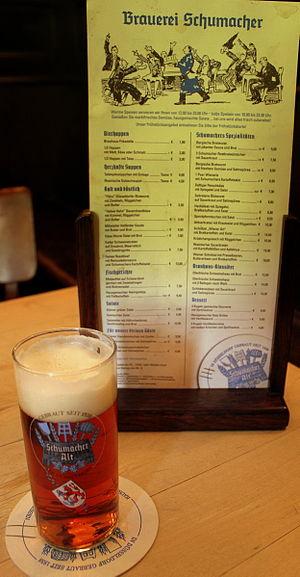
La Altbier est une bière de fermentation haute brassée essentiellement dans la région de Düsseldorf en Allemagne. Titrant entre 4,5 et 5 % d'alcool et de couleur cuivre à brun, elle se caractérise par un goût combinant l'amer et le sucré.